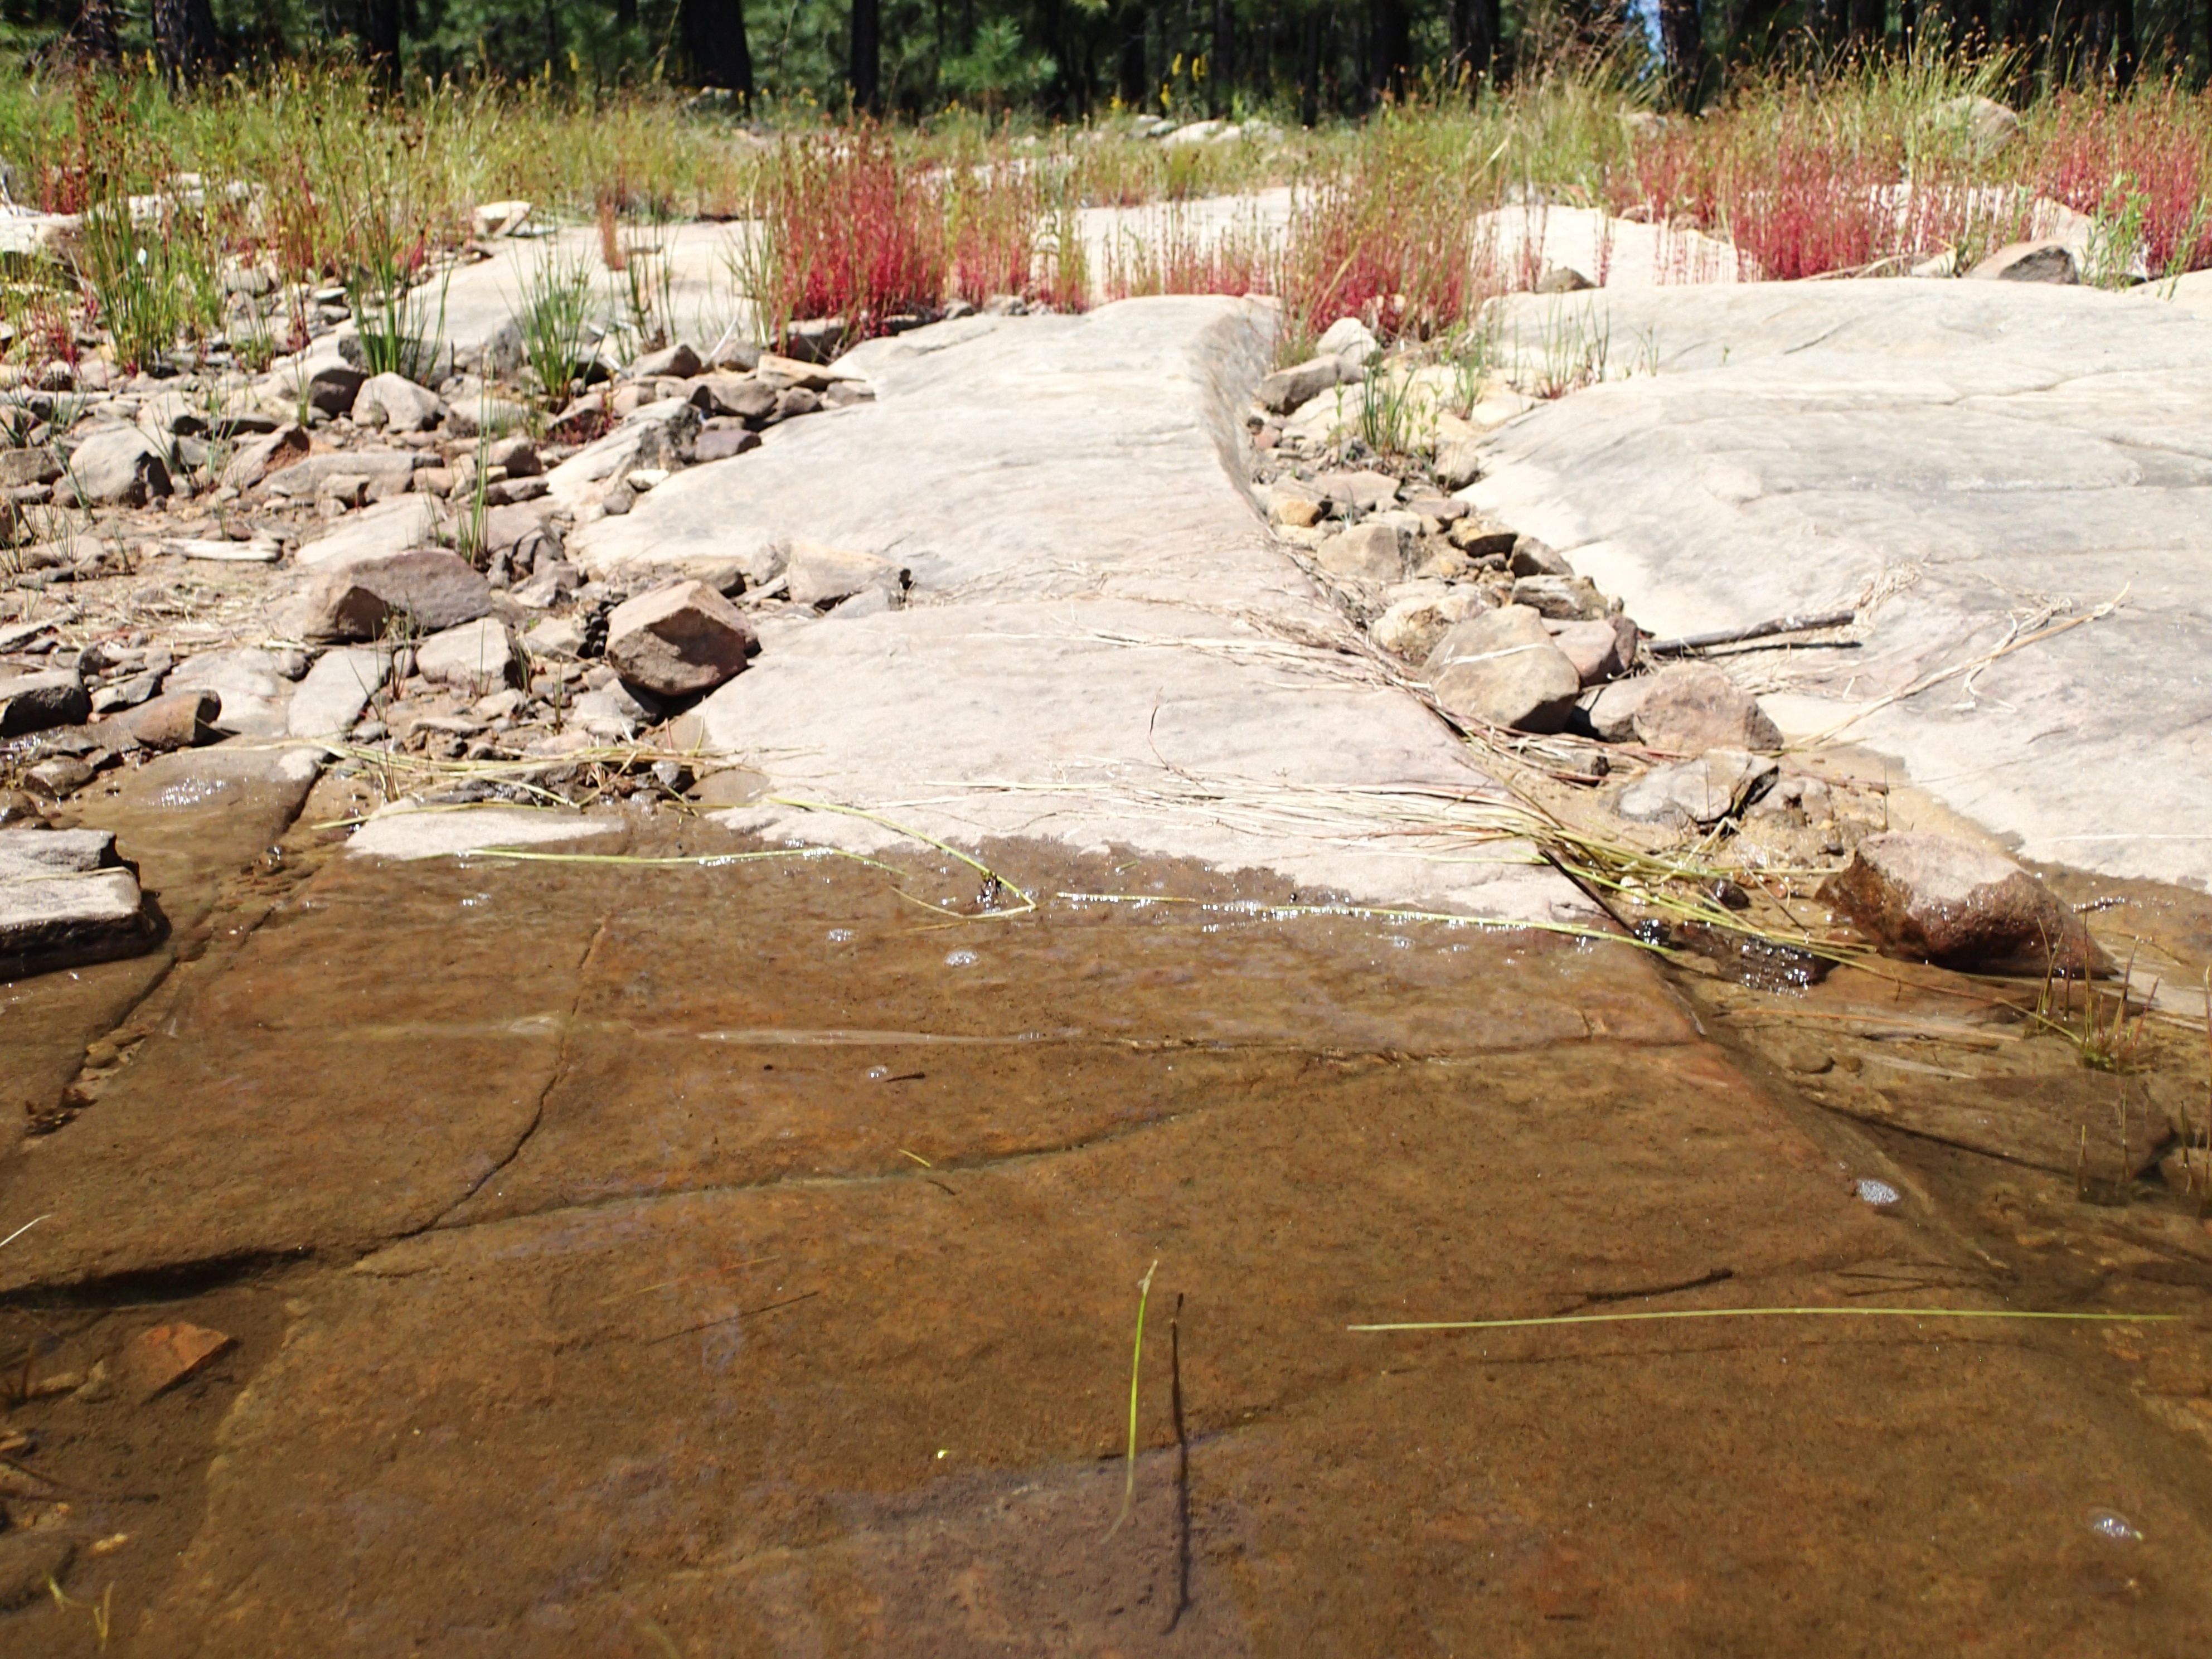
rock, wall, walkway, pond, stream, soil, stone wall, kayak, geology, road surface, geological phenomenon, flagstone